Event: Nepal Earthquake
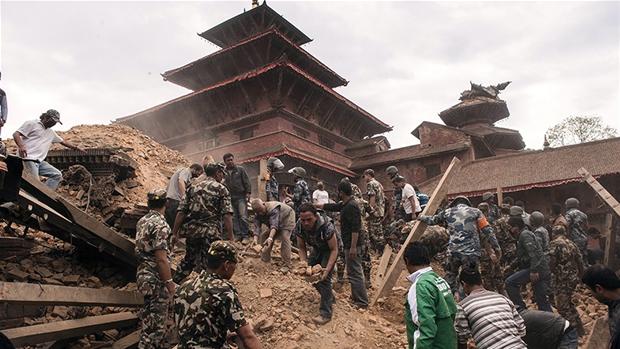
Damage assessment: damage